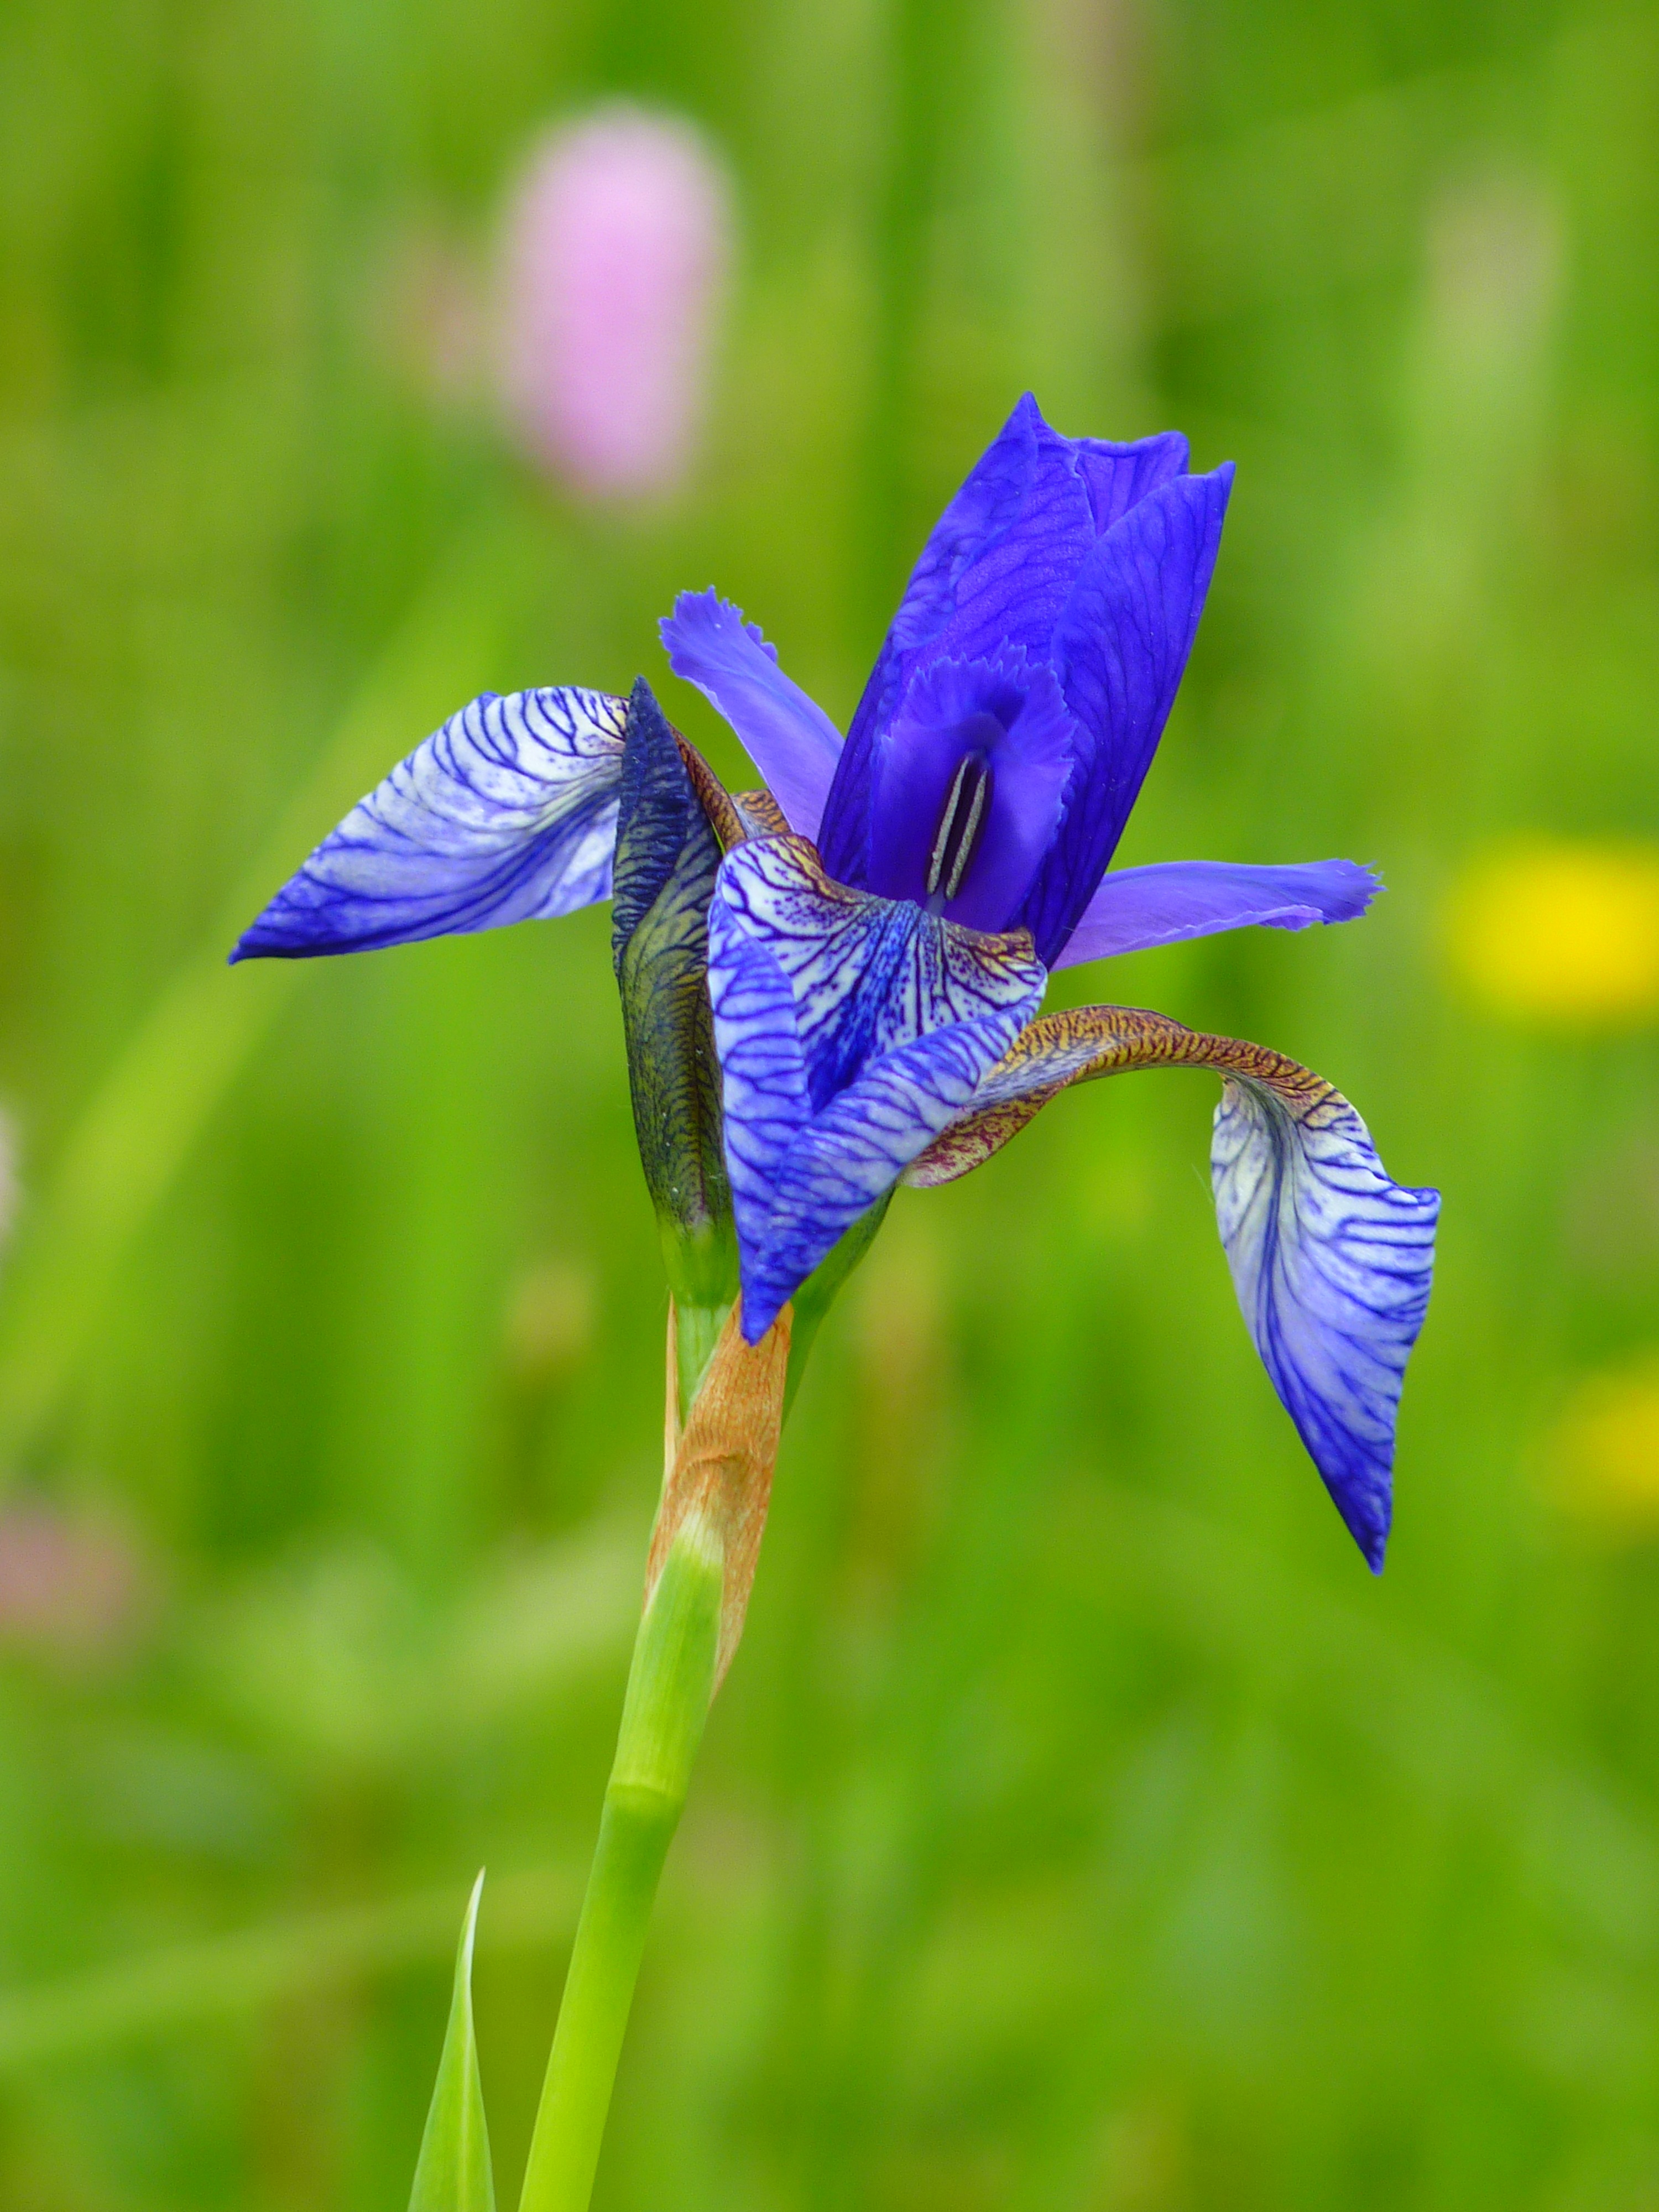
nature, grass, plant, meadow, leaf, flower, green, botany, blue, flora, fauna, wildflower, close up, iris, eye, macro photography, flowering plant, blue violet, siberian schwertlilie, land plant, dayflower family, iris family